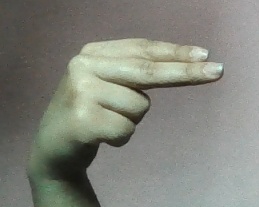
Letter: ain